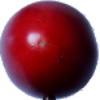
Label: Tamarillo 1